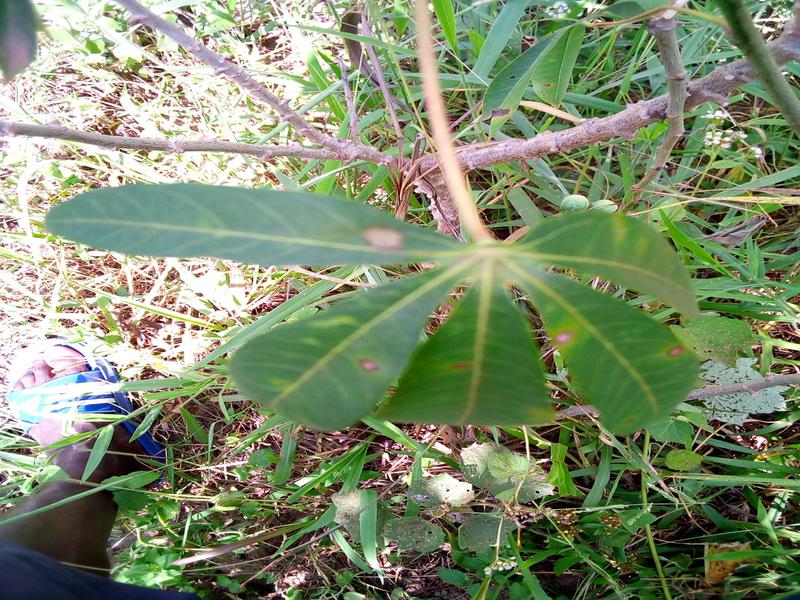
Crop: cassava
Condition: healthy